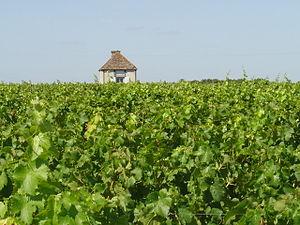
Vignobe et Loge de vigne à Pocé-sur-Cisse Indre et Loire France
Le touraine-amboise est un vin produit par dix communes bordant les deux rives de la Loire, à l'est la ville d'Amboise et de son château royal.
Le Val de Loire est inscrit sur la liste du patrimoine mondial de l'Unesco depuis le 30 novembre 2000 sous la référence 933bis. La justification de l'inscription du territoire s'appuie sur plusieurs critères : son patrimoine architectural qui comprend les Châteaux de la Loire, son paysage culturel exceptionnel et ses monuments culturels, témoins de la Renaissance et du siècle des Lumières. La liste comprend à cette date 160 communes réparties dans 2 régions et 4 départements sur une longueur de 280 kilomètres qui s'étend de Sully-sur-Loire à Chalonnes.
Pocé-sur-Cisse est une commune française du département d'Indre-et-Loire, en région Centre-Val de Loire.